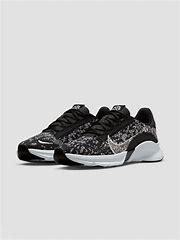
Brand: Nike
Model: Superrep Go 3 Flyknit Next Nature